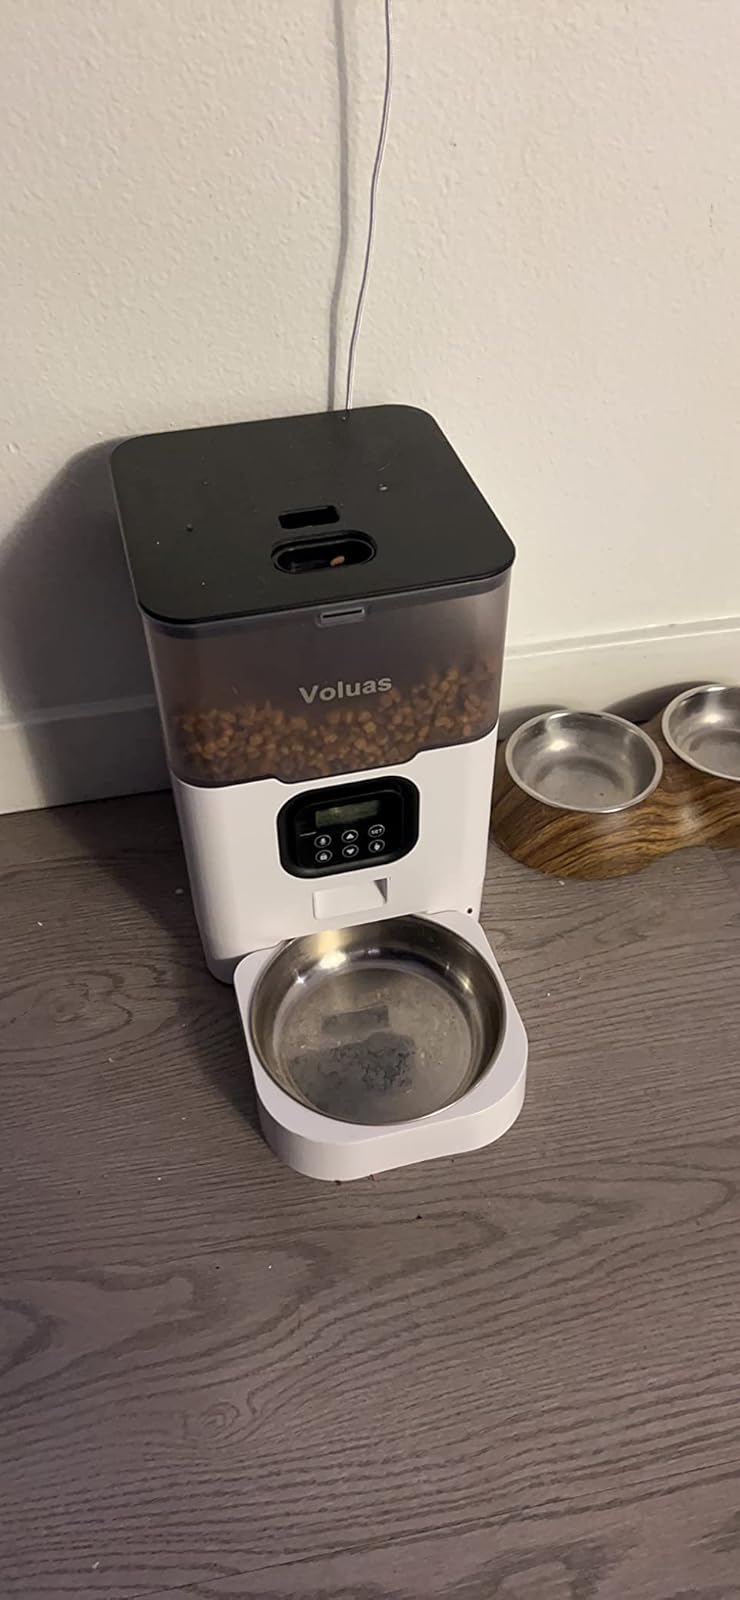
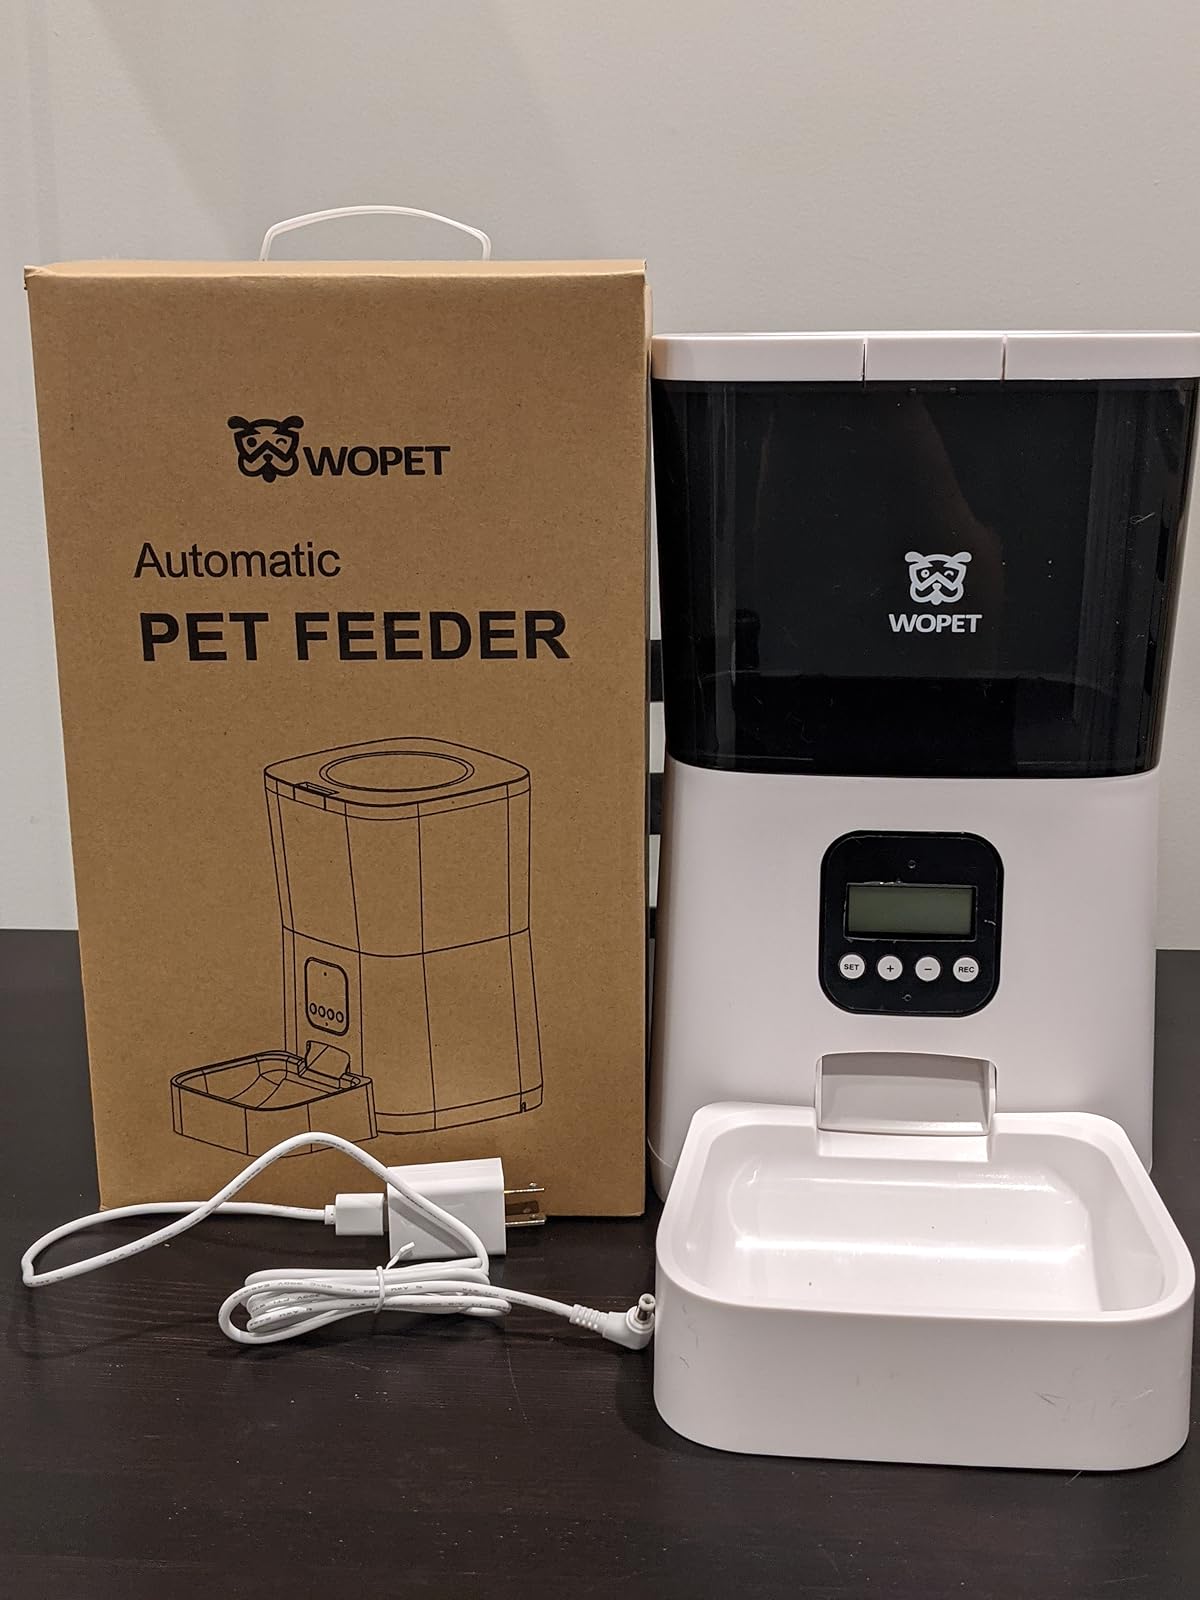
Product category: items_feeder
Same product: no